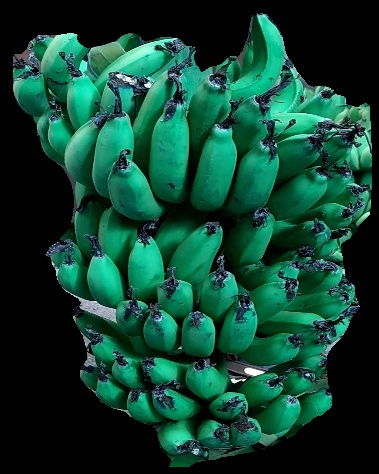
Variety: pachbale
Grade: grade3